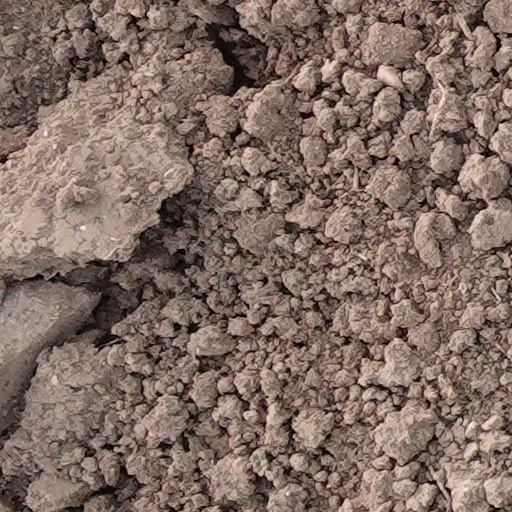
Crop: wheat